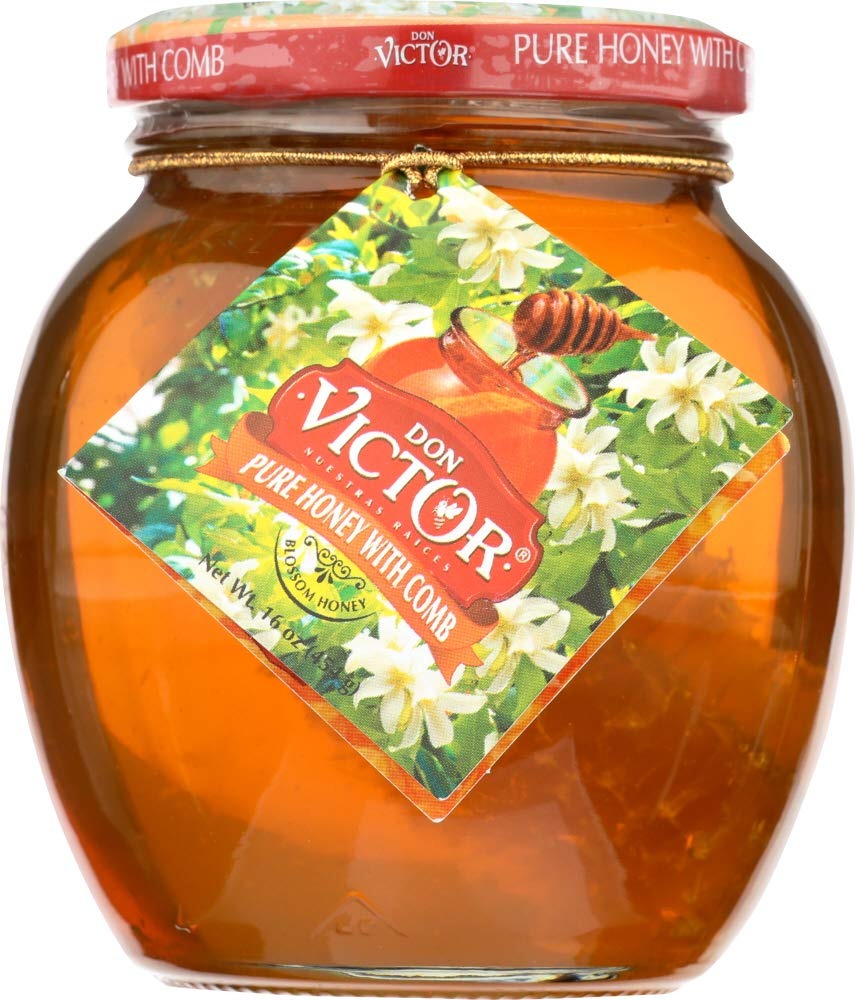
Item Name: Don Victor Orange Blossom Comb Honey Globe Jar, 16 Ounce
Bullet Point 1: All natural
Bullet Point 2: 16 oz jar
Value: 16.0
Unit: ounce

Price: 8.98